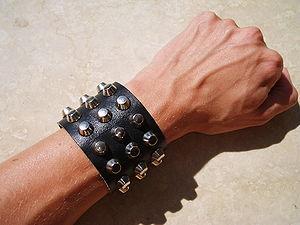
Un metalleux est une personne adhérant à la culture heavy metal en général ; musiciens et amateurs. On parle aussi de hardos ou de hardeux. Les termes anglophones metalhead et headbanger sont aussi parfois utilisés en français pour désigner les metalleux. La culture metal est une sous-culture underground.
La mode heavy metal désigne l'allure vestimentaire et l'apparence physique que se donnent, au milieu des années 1970, certains des fans de la musique heavy metal, également appelés metalleux.
La mode punk est l'allure vestimentaire et l'apparence physique que se donnent au milieu des années 1970 certains groupes de musique anglais, en particulier les Sex Pistols.